Spoiler Alert (film)

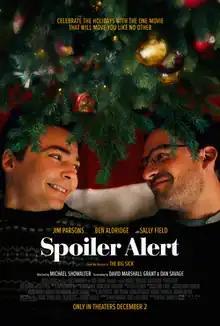
Theatrical release poster

Spoiler Alert is a 2022 American romantic comedy-drama film based on the 2017 memoir "" by Michael Ausiello, directed by Michael Showalter and written by David Marshall Grant and Dan Savage. The film stars Jim Parsons, Ben Aldridge, and Sally Field.